Hedgesville High School

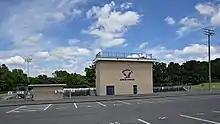
Mumaw Stadium at Hedgesville High School

The school is involved in WSSAC Secondary Schools for sports affiliation. The track team has won three state titles, in 1995, 2009, and again in 2017. The boys' basketball team won the 2012 AAA West Virginia State Championship. The baseball team also won state in 2013.